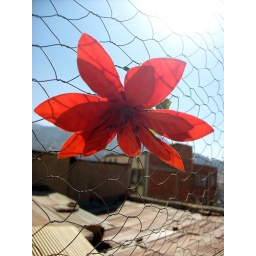
A lonely flower on the fence of a rooftop terrace in the old town of La Paz.